Which point is corresponding to the reference point?
Reference image:
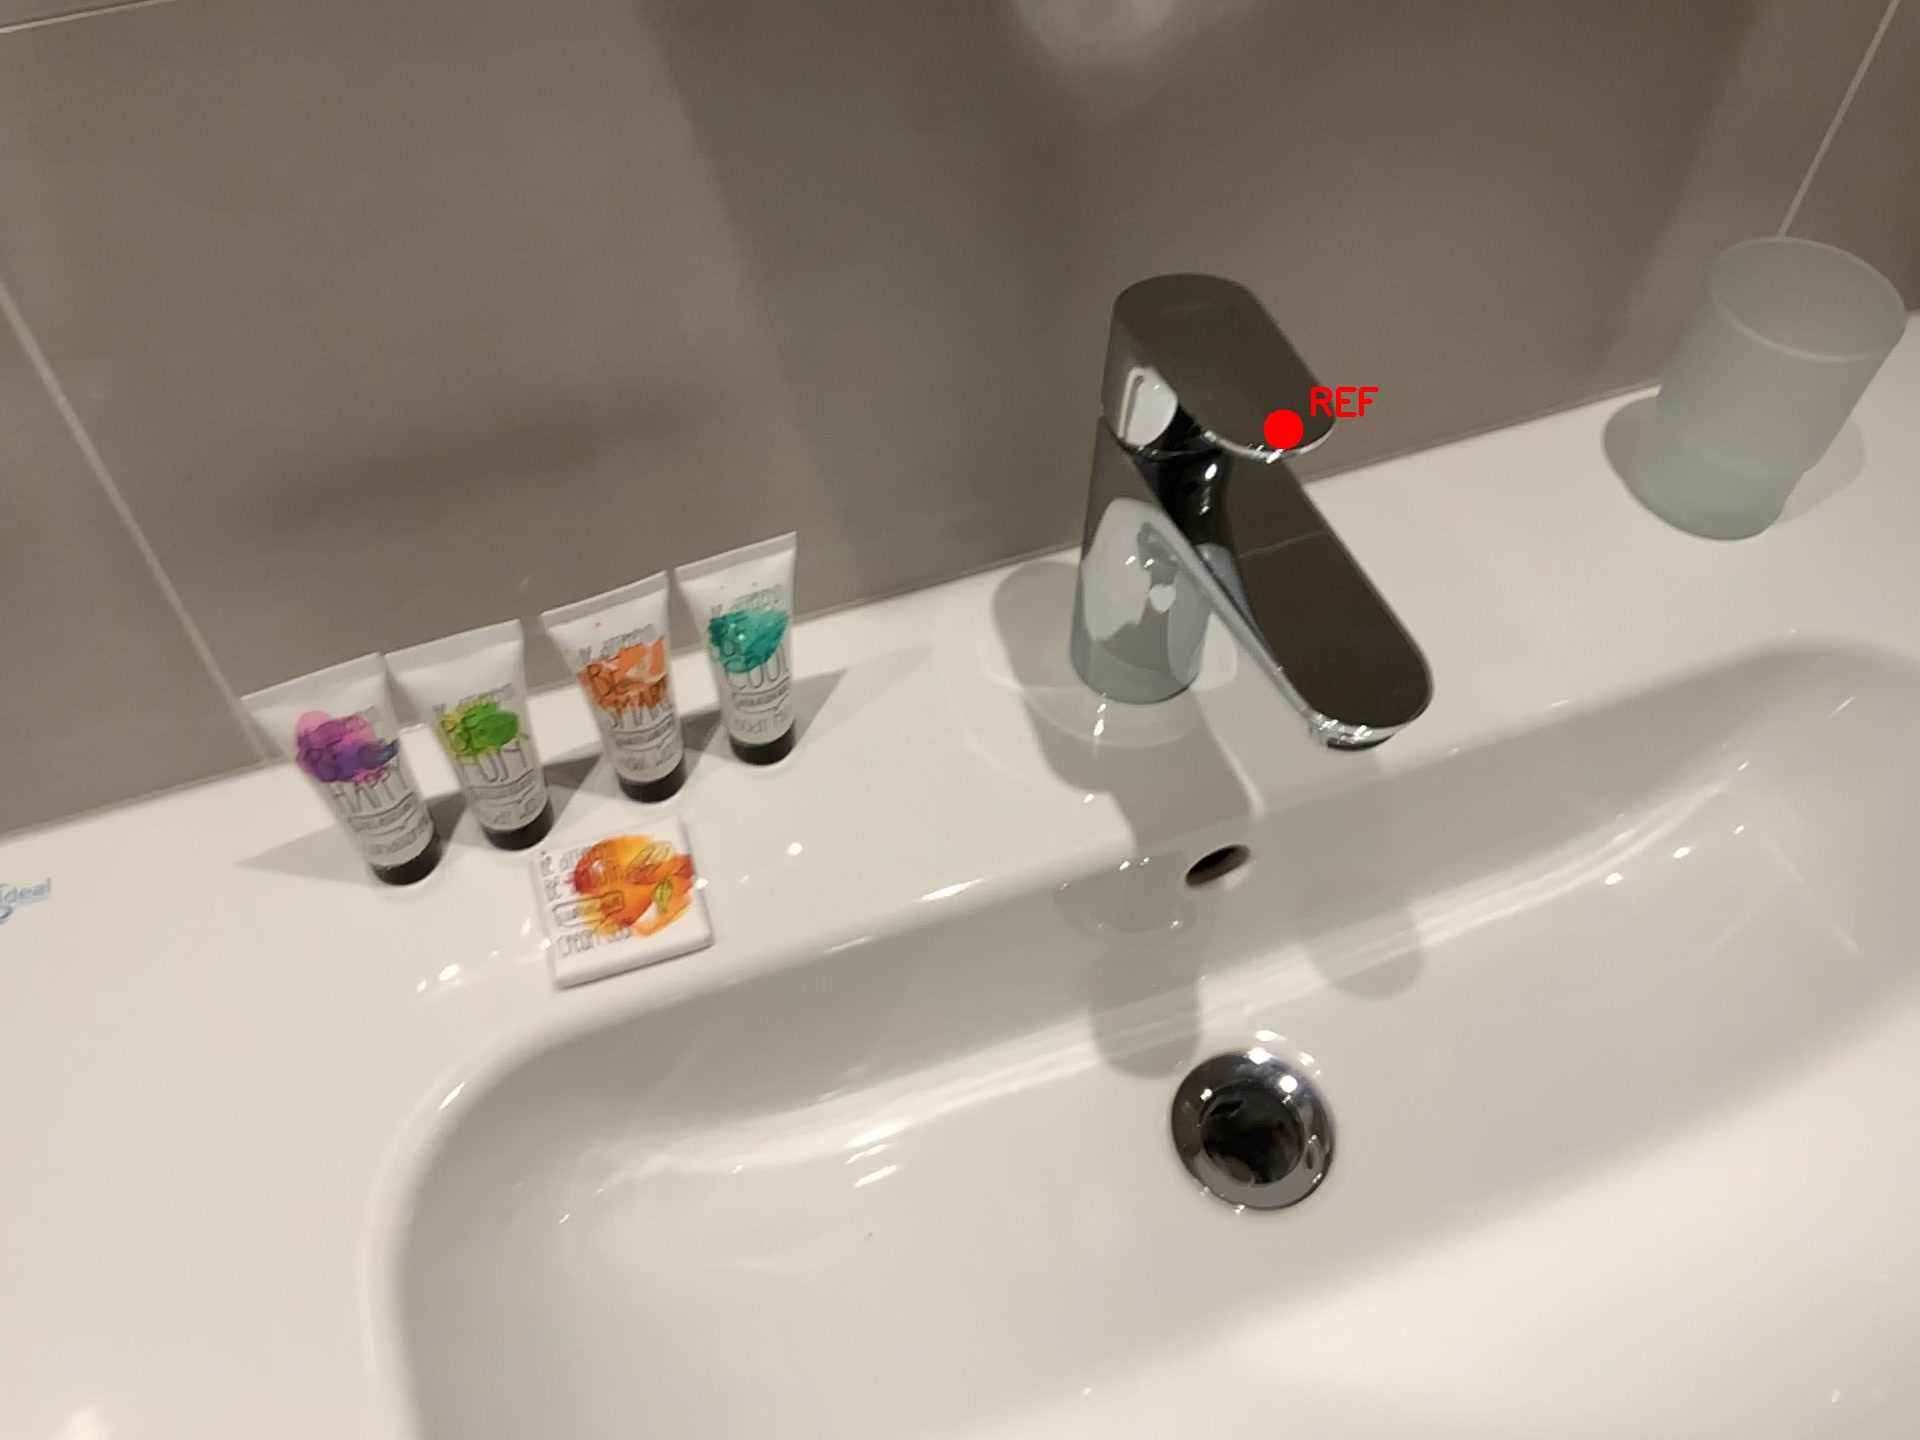
Option image:
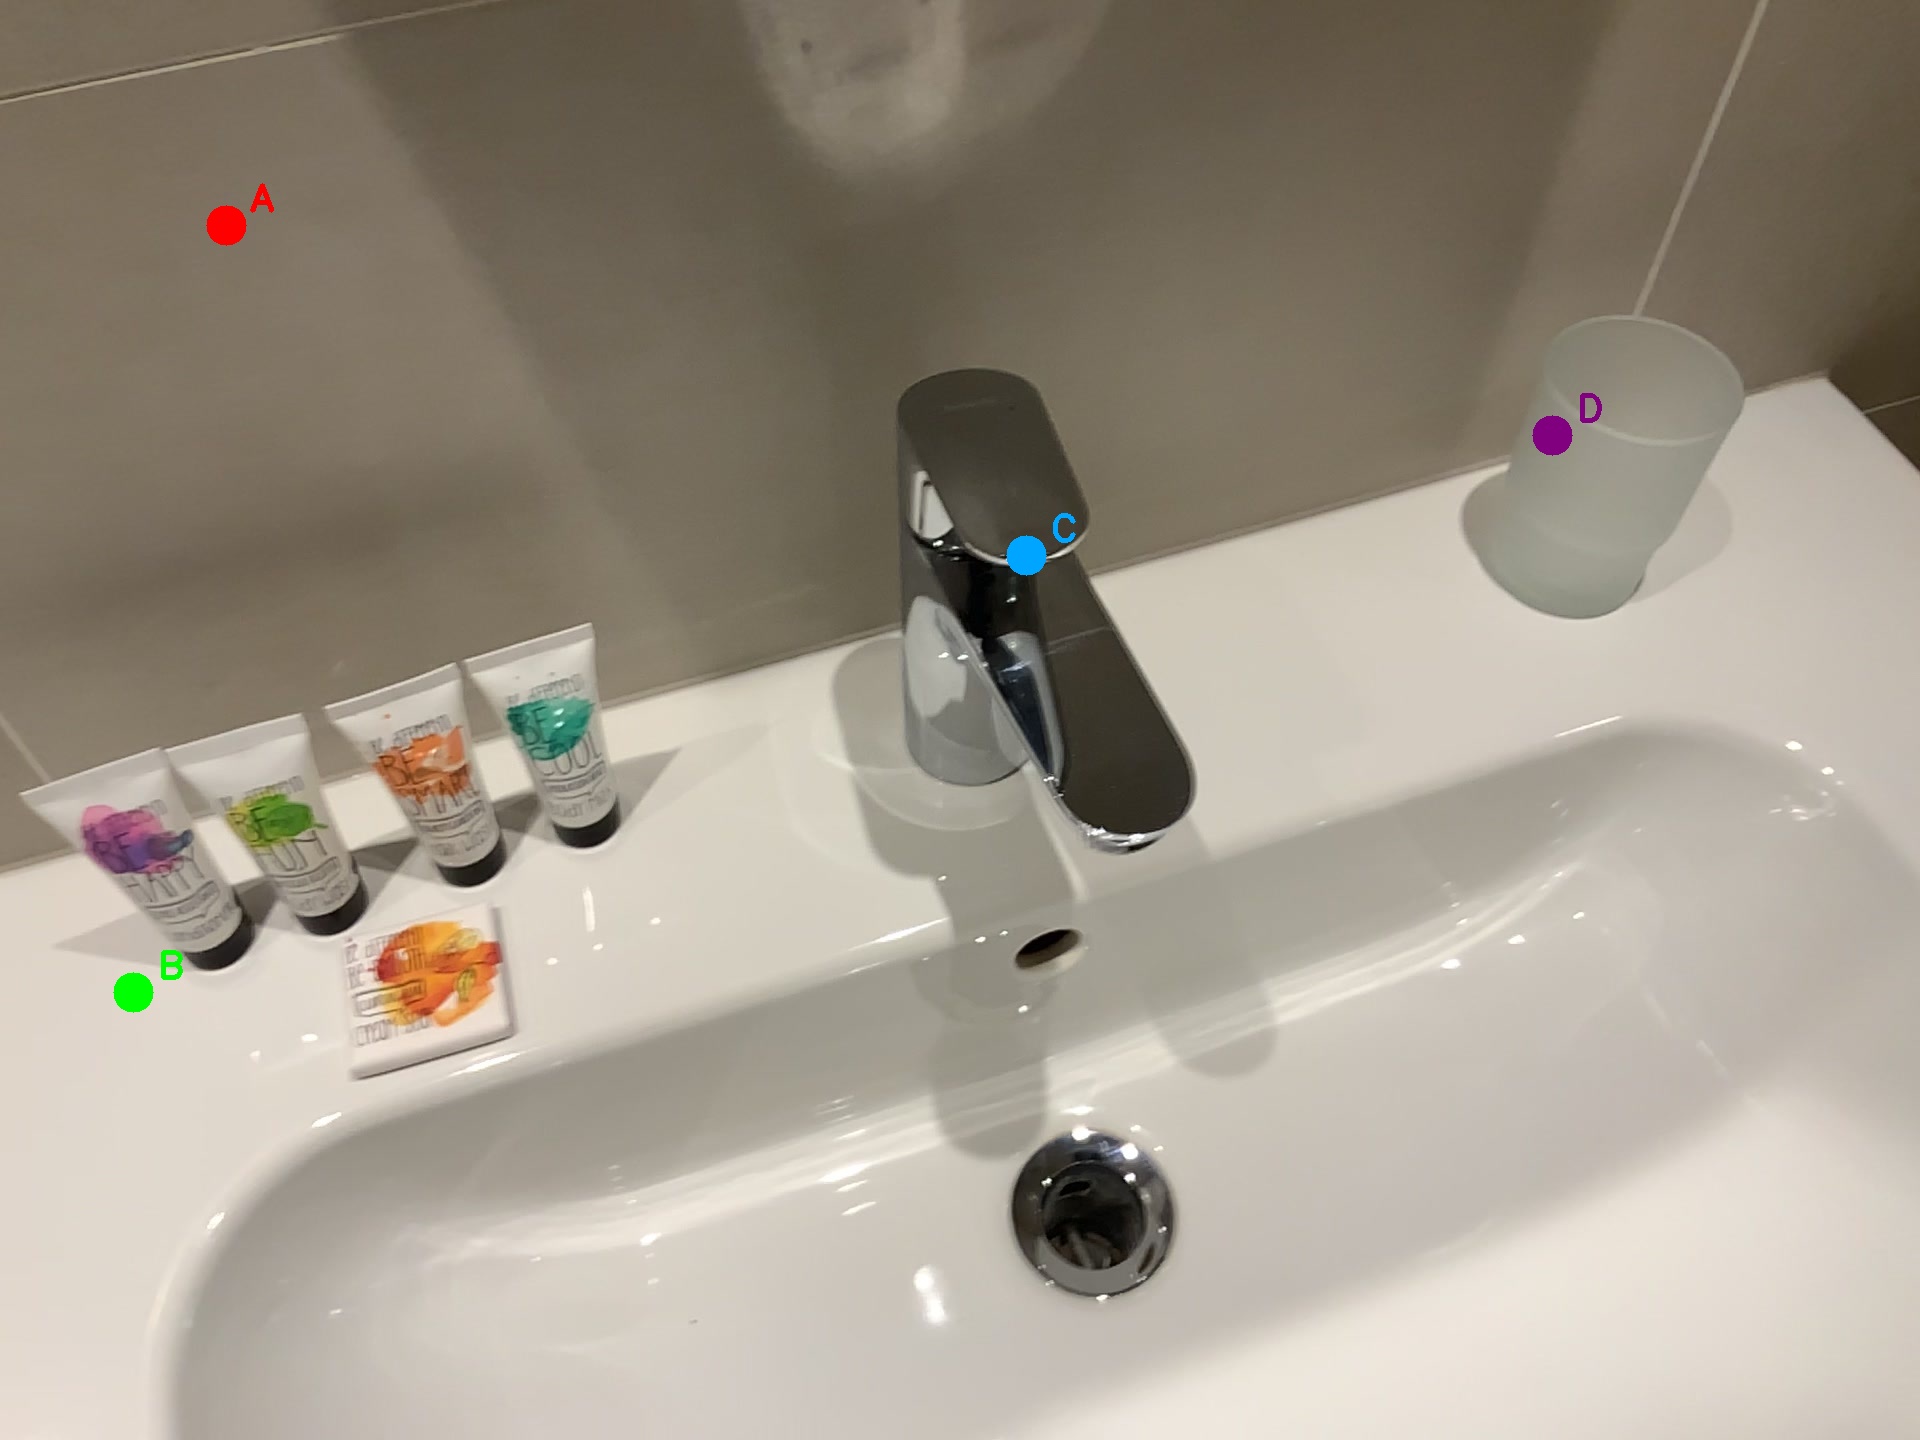
Choices:
Point A
Point B
Point C
Point D
Answer: (C)